USS George H. W. Bush

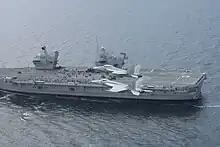
A pair of Super Hornets from USS "George H. W. Bush" overfly during Exercise "Saxon Warrior" in 2017

During another underway period, "George H. W. Bush" conducted at-sea tests for X-47B unmanned drone in the Atlantic Ocean, including the first time that an unmanned drone has been catapulted off an aircraft carrier on the morning of 14 May 2013 ("pictured"). On 17 May 2013, another first was achieved when the X-47B performed touch-and-go landings and take-offs on the flight deck of "Bush" while underway in the Atlantic Ocean. Also during this two-week underway period, the aircraft carrier tested a new torpedo self-defense system, as well as completed more than 115 launches and landings in assessing a new precision landing system, before returning to Norfolk on 24 May 2013.